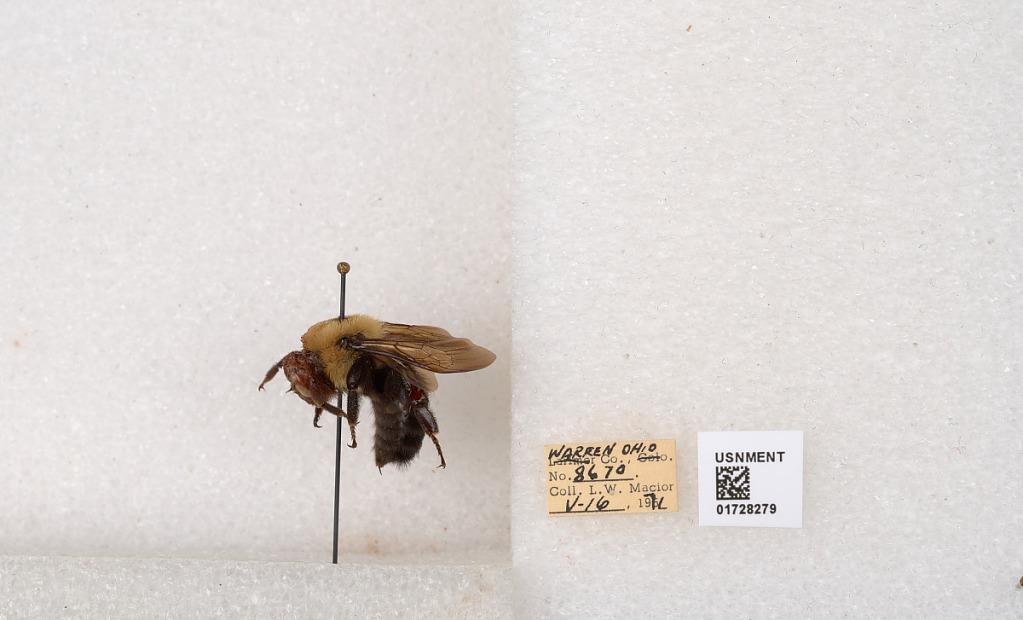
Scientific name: Bombus (Separatobombus) griseocollis (De Geer)
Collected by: L. Macior
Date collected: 1971-5-16
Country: United States
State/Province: Ohio
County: Warren
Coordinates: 39.4276, -84.1668